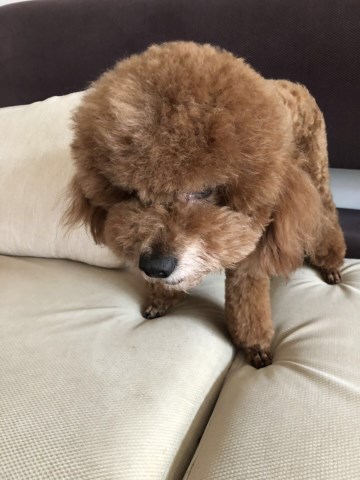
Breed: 7449-n000128-teddy